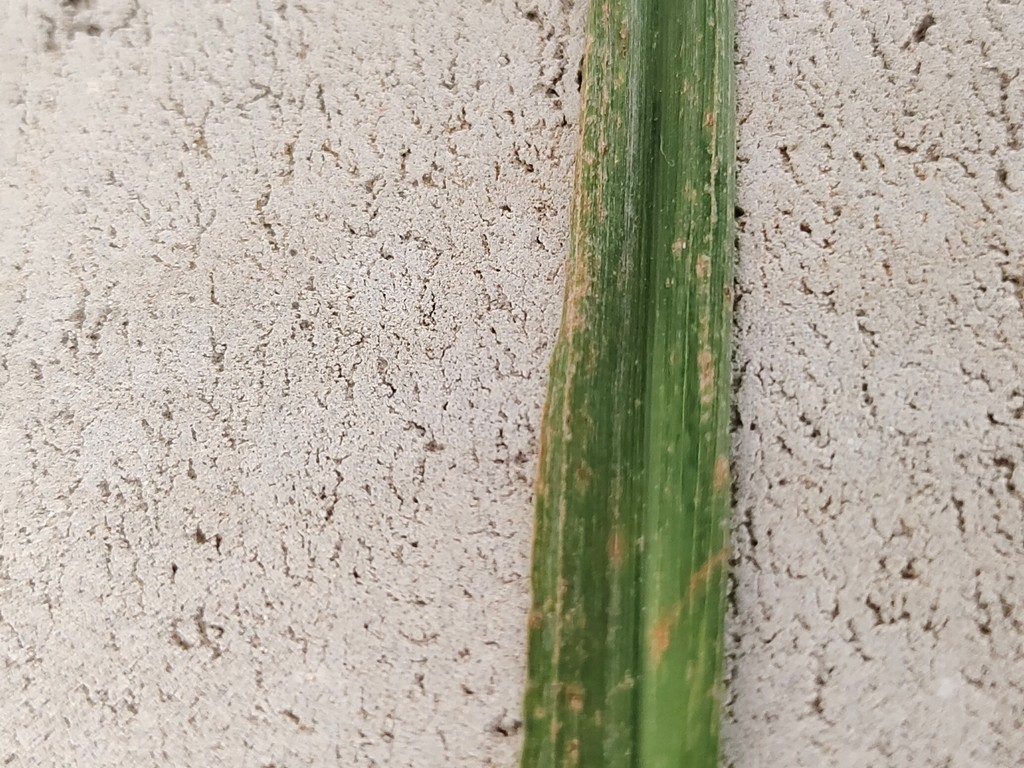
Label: Unhealthy